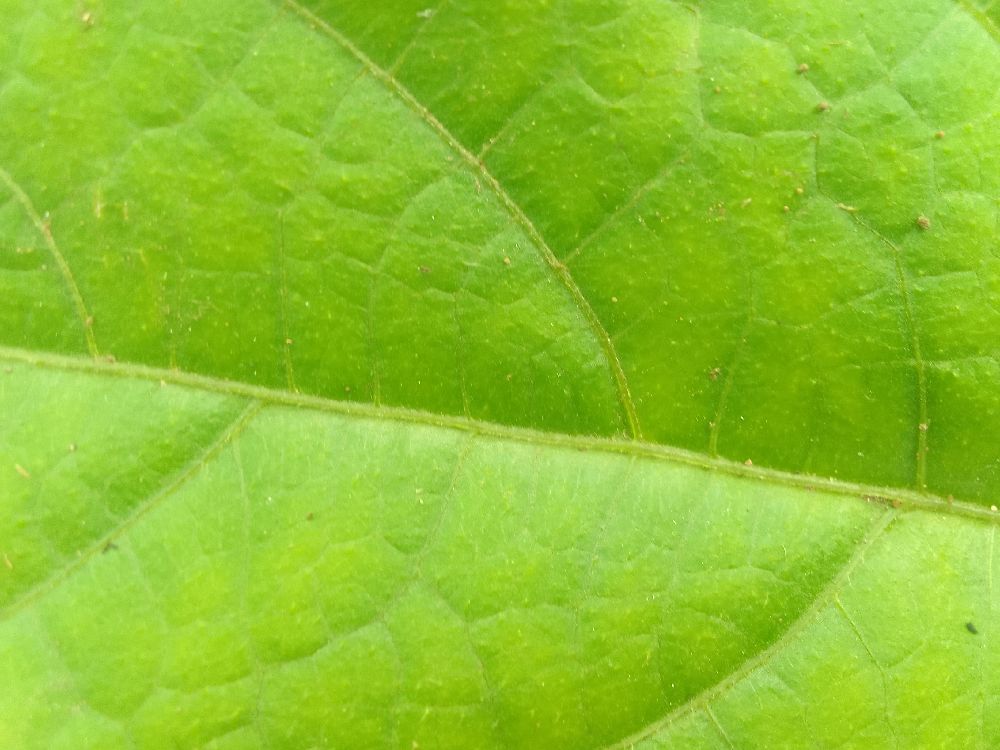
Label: healthy